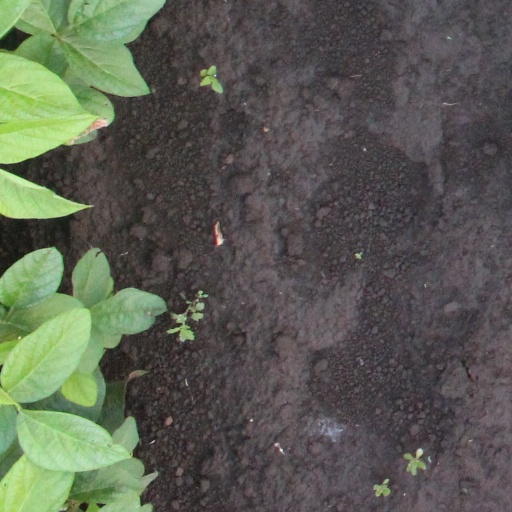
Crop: soybean